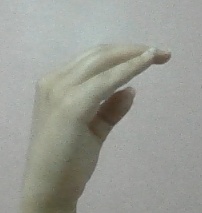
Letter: jeem